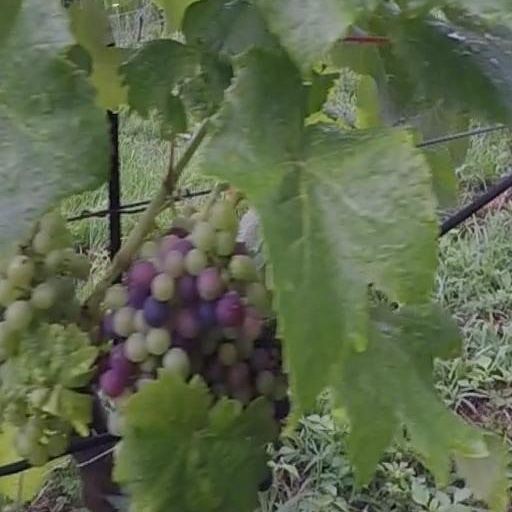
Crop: grape